Kingpin (automotive part)

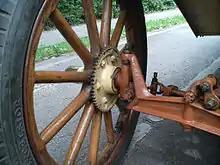
The steering kingpin is held in place by the forked ends of a beam axle on a FordModelT

The kingpin (also king-pin, king pin and k pin) is the main pivot in the steering mechanism of a car or other vehicle.